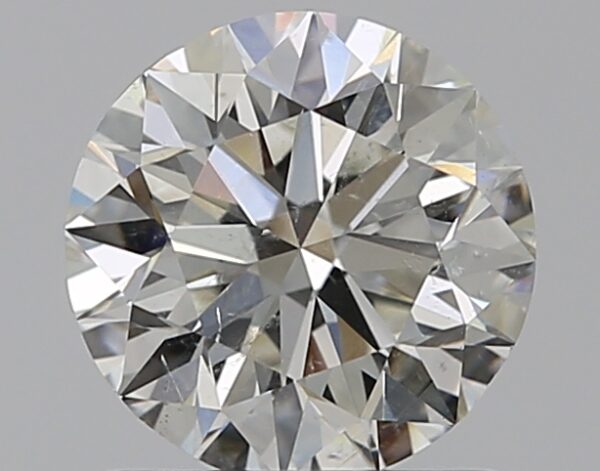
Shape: round
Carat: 1
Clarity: SI2
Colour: I
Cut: EX
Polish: EX
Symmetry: EX
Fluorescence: N
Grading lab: GIA
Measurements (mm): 6.36 x 6.39 x 3.96